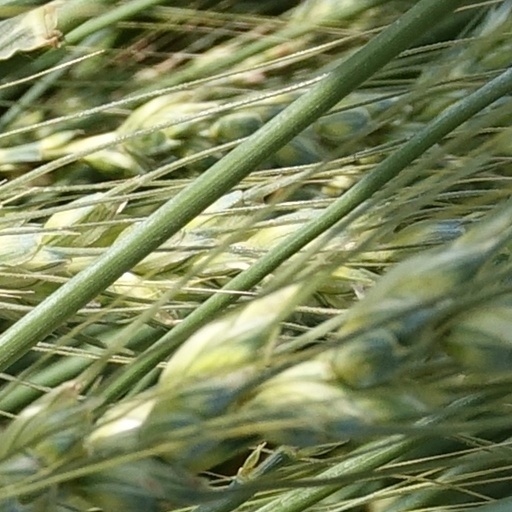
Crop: wheat